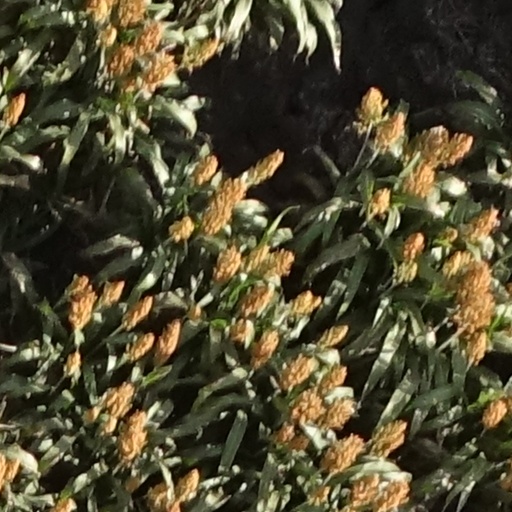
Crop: sorghum